Third Treaty of Prairie du Chien

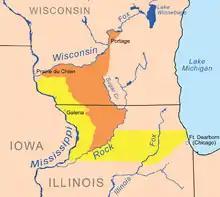
Land ceded to the U.S. at Prairie du Chien in 1829 by the Three Fires Confederacy (in yellow) and the Winnebago (Ho-Chunk) tribe (in orange).

The second of these, the third Treaty of Prairie du Chien, concluded on August 1, 1829, was made between the United States and representatives of the Winnebago tribe. They also ceded land in northwestern Illinois and southwestern Wisconsin.